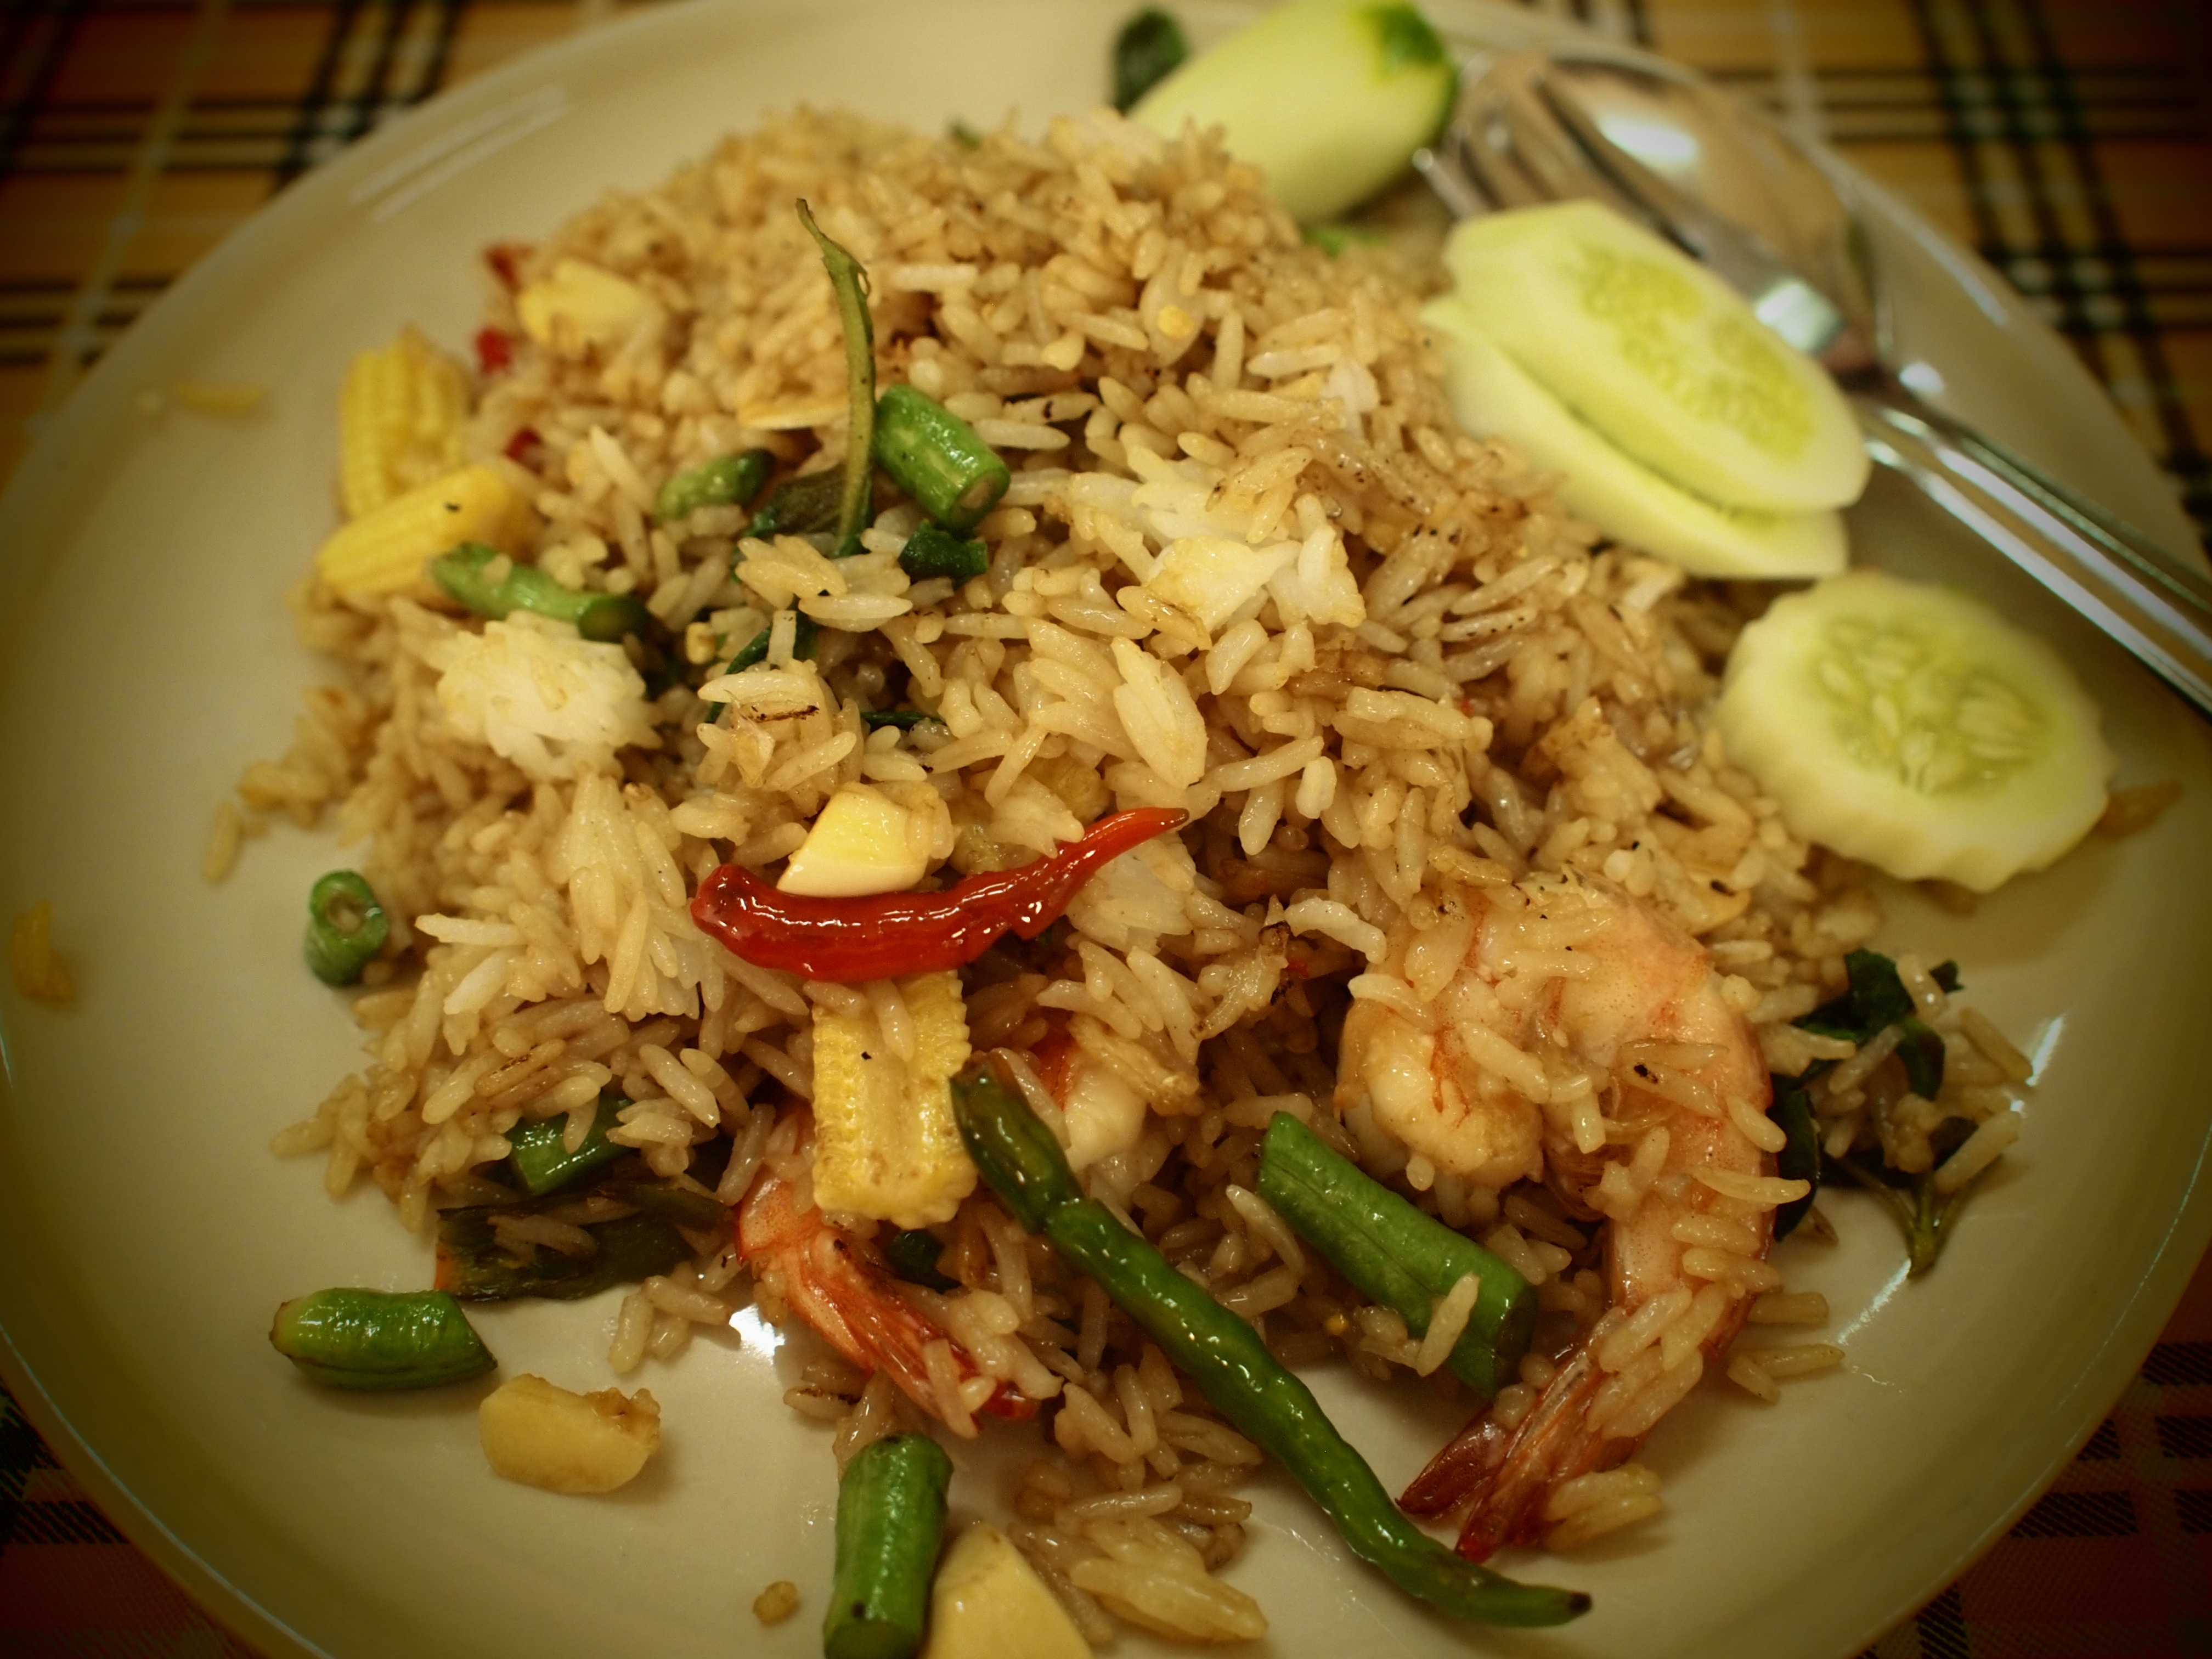
asian, dish, meal, food, chili, cooking, produce, fish, lunch, cuisine, delicious, rice, thailand, cook, asian food, fried rice, fried, dinner, spicy, tasty, thai, pad thai, commodity, thai food, nasi goreng, chinese food, food grain, biryani, southeast asian food, steamed rice, thai fried rice